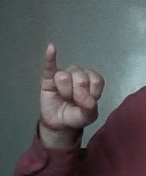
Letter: meem